Amey Daldy

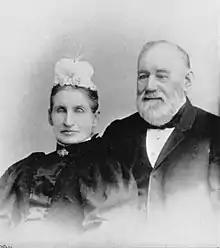
Amey Daldy and husband William Daldy

Amey Daldy ( Hamerton, 1829 – 17 August 1920) was an English-born New Zealand feminist and suffragist. She was an important leader in the movement for women's suffrage in New Zealand, but later resigned as superintendent of the Auckland W.C.T.U. so that the League would not be associated with her other cause, the temperance movement.